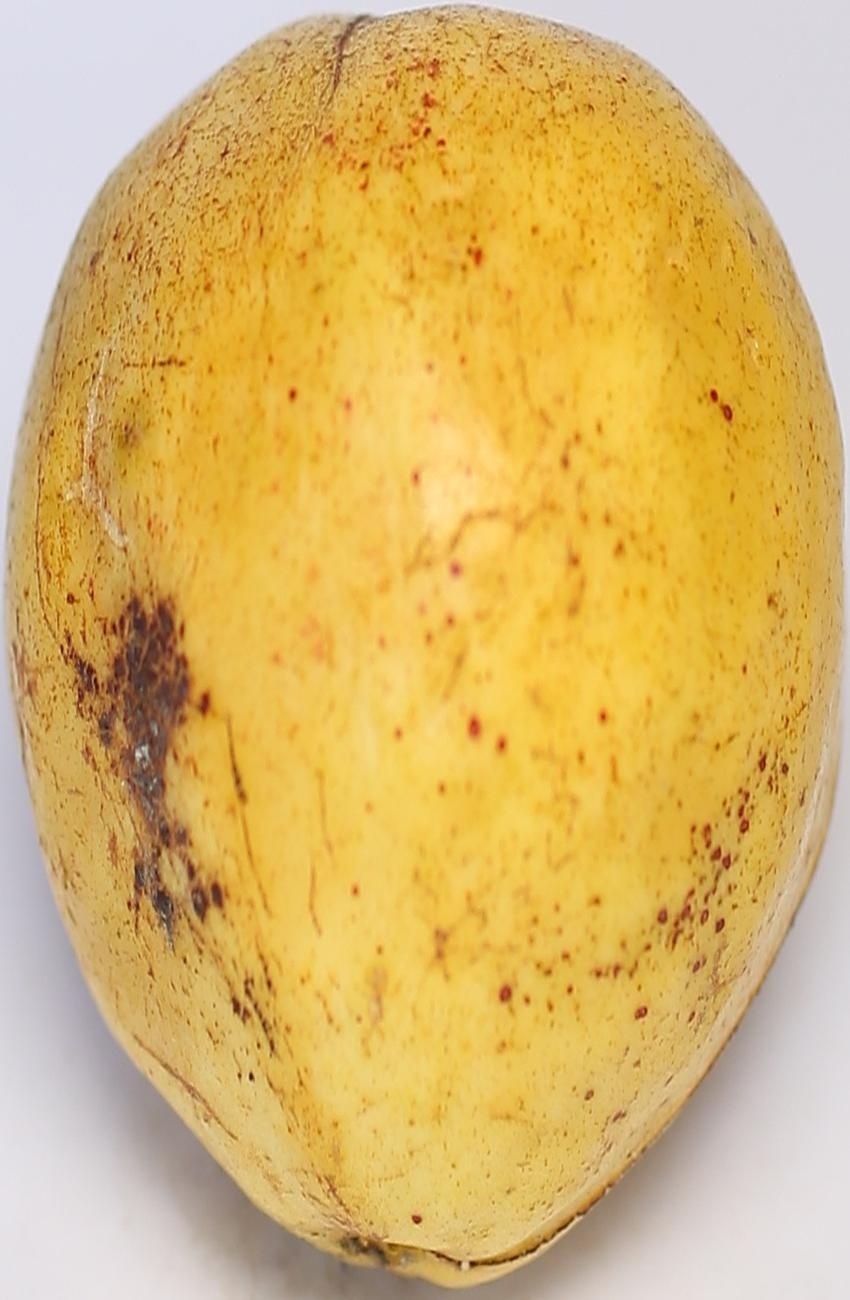
Maturity: ripe
Variety: thadhrami